GURPS Space Atlas

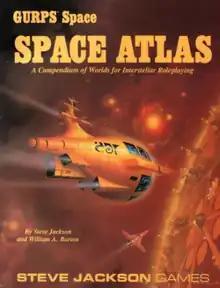
Cover by Alan Gutierrez, 1988

GURPS Space Atlas is a supplement published by Steve Jackson Games (SJG) in 1988 for the science fiction role-playing game "GURPS Space", which uses the rules of "GURPS" ("Generic Universal Role-Playing System").